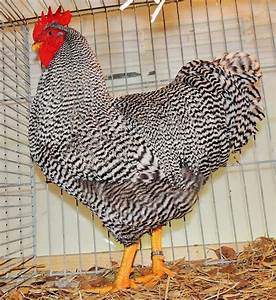
Label: chicken